Topkapi manuscript

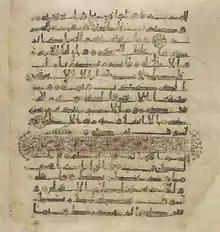
Page from the Topkapi manuscript with heading for the chapter Ad-Dhuha

The Topkapı manuscript or Topkapı Quran (Also known as Topkapı Qurʾān Manuscript H.S. 32 or Topkapı H.S. 32) is an early manuscript of the Quran dated to the middle 2nd century AH (mid 8th century AD).